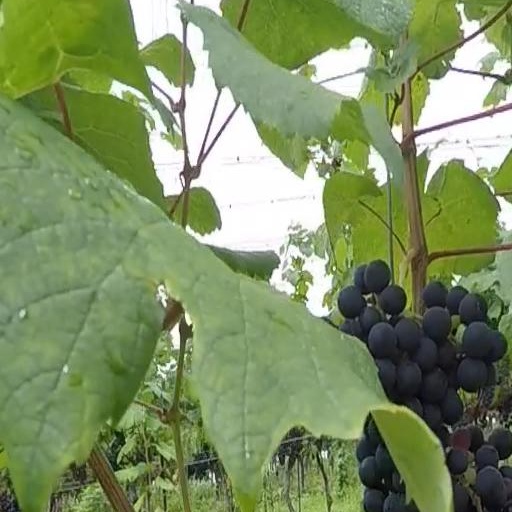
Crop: grape